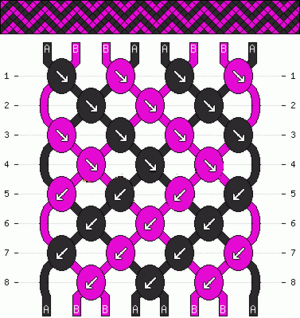
Un bracelet brésilien est un bracelet de fils de coton colorés et tressés.